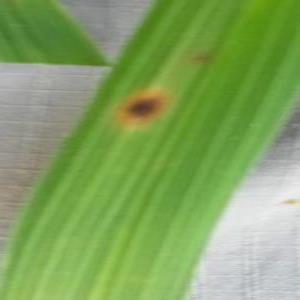
Disease: Brownspot